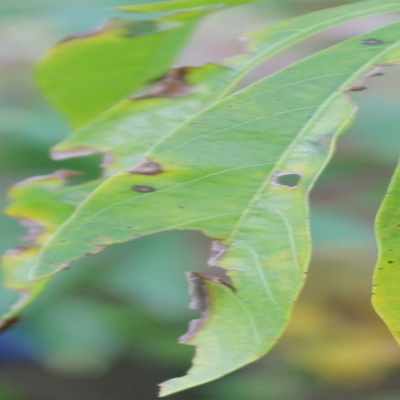
Crop: Cassava
Condition: brown spot